An Oversimplification of Her Beauty

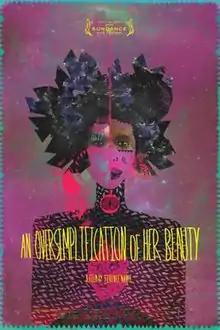

An Oversimplification of Her Beauty is a 2012 American semi-animated romantic comedy-drama film, directed by Terence Nance in his feature directorial debut. The film follows a quixotic artist who, when stood up by an attractive woman, makes a film about it and shows it to her. The film was adapted from Nance's 2006 short film, "How Would You Feel?". It premiered at the 2012 Sundance Film Festival and has received generally positive reviews from critics.